Norrbäck, Uppland

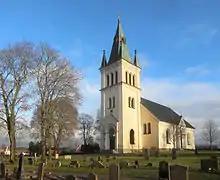
Norrbäck's nearest church, Norrby "kyrka"

The few school-age children that live in Norrbäck attend school in nearby Varmsätra, to the southeast.